Partick Thistle F.C.

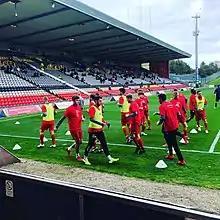
Thistle warm up in 2019

After the sacking of Caldwell, Partick Thistle appointed Ayr United boss Ian McCall as their manager on the 23rd of September 2019.